Peene Valley

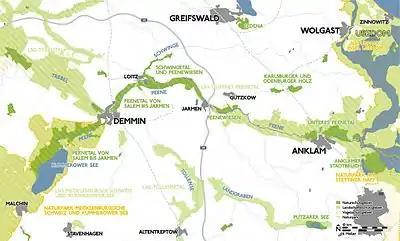
The Peene Valley with its reserves

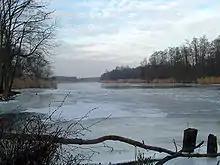
The Peene near Stolpe

The Peene Valley is a landscape in West Pomerania in the German state of Mecklenburg-Vorpommern. It covers the area on either side of the river Peene in the districts of Mecklenburgische Seenplatte and Vorpommern-Greifswald as the river makes its way from Lake Kummerow past the towns of Dargun, Demmin, Loitz, Jarmen, Gützkow and Anklam to its mouth on the Peenestrom.